Qipao

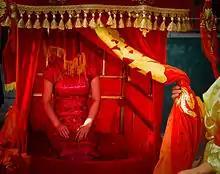
A bride wearing a red wedding cheongsam covering her face with a honggaitou (a red veil).

In Western weddings, Chinese brides or brides marrying into a Chinese family will often wear cheongsam for a portion of the wedding day. It is common for many brides to have both a traditional white wedding dress and a cheongsam or a guaqun (another kind of wedding attire) to be worn during the tea ceremony. Cheongsam styles have also evolved to be more modern, from mermaid silhouettes to semi-traditional styles that feature a cheongsam top with softer details like lace and a looser skirt.